Wilson Hills

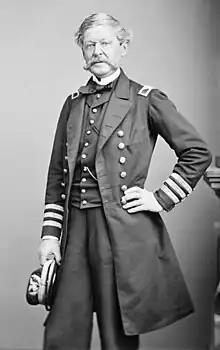
Cadwalader Ringgold

On January 16, 1840, Lieutenant-Commandant Cadwalader Ringgold on the Porpoise, one of the ships of the USEE (1838–42) under Wilkes, sighted a large dark mountain in this direction.